Scouting in Washington, D.C.

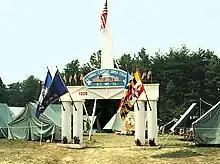
National Capital Area Council gateway at the 1993 National Scout Jamboree

The National Capital Area Council (NCAC) serves scouts in the Washington, D.C., Maryland, Virginia, and the United States Virgin Islands. The council offers extensive training, and administrative support to units. It is rated as a "Class 100" council by the National Council (headquarters office), which denotes that the NCAC is among the very largest in the country. Chartered in 1911, it is also one of the oldest. The council is divided into 23 districts serving ten counties in Northern Virginia, six counties in Maryland, the District of Columbia, and the US Virgin Islands. The council has a 2.5 to 1 ratio of youth members to adult leaders, which is among the highest of all the councils. The youth retention rate approaches 80%.